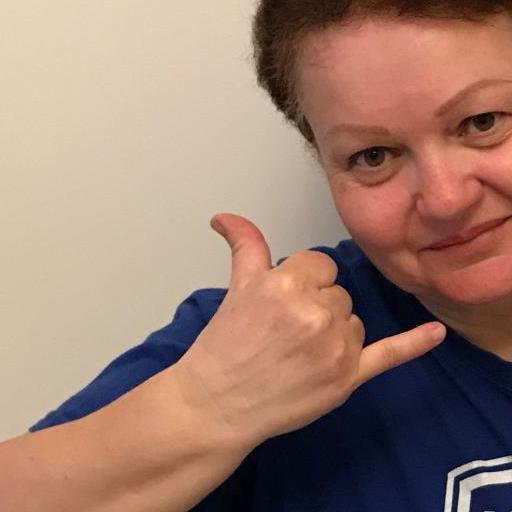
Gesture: call